2007 Indianapolis Colts season

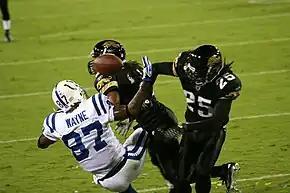
Jacksonville's Reggie Nelson hits Reggie Wayne, October 22, 2007

Coming off their bye week, the Colts flew to Jacksonville Municipal Stadium for an AFC South duel on "Monday Night Football" with the Jacksonville Jaguars, with first place within the division on the line. In the first quarter, Indianapolis scored first with RB Kenton Keith getting a 3-yard TD run for the only score of the period. In the second quarter, the Colts increased its lead with QB Peyton Manning getting a 1-yard TD run, along with kicker Adam Vinatieri getting a 36-yard field goal.